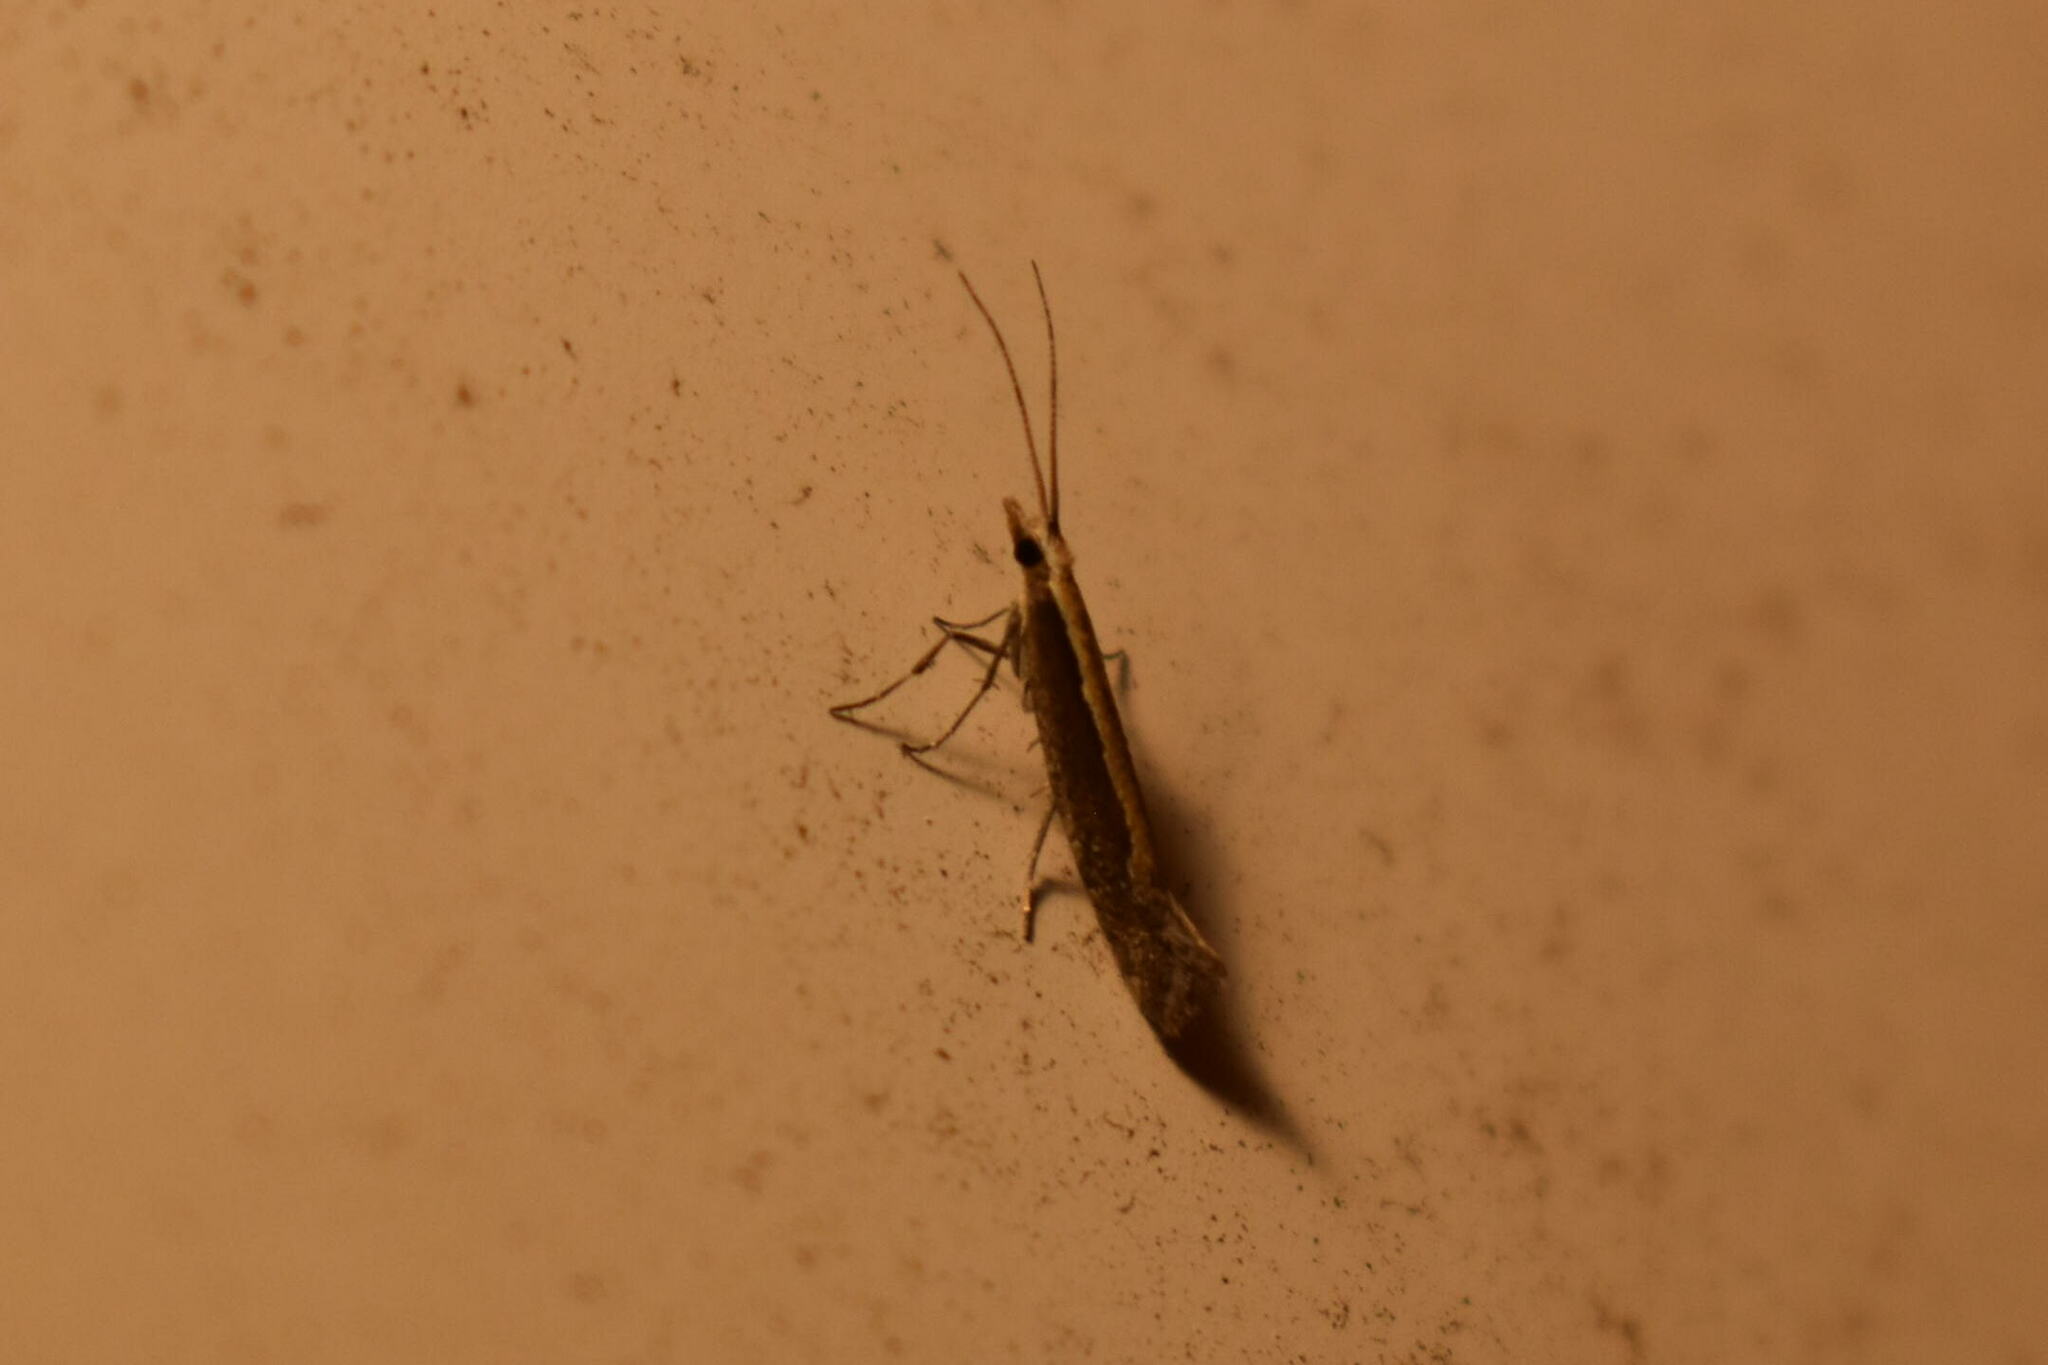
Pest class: diamondback_moth